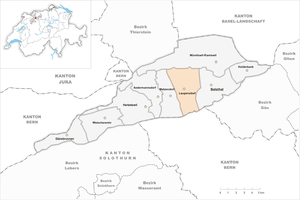
Laupersdorf est une commune suisse du canton de Soleure, située dans le district de Thal.